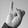
ASL letter: I